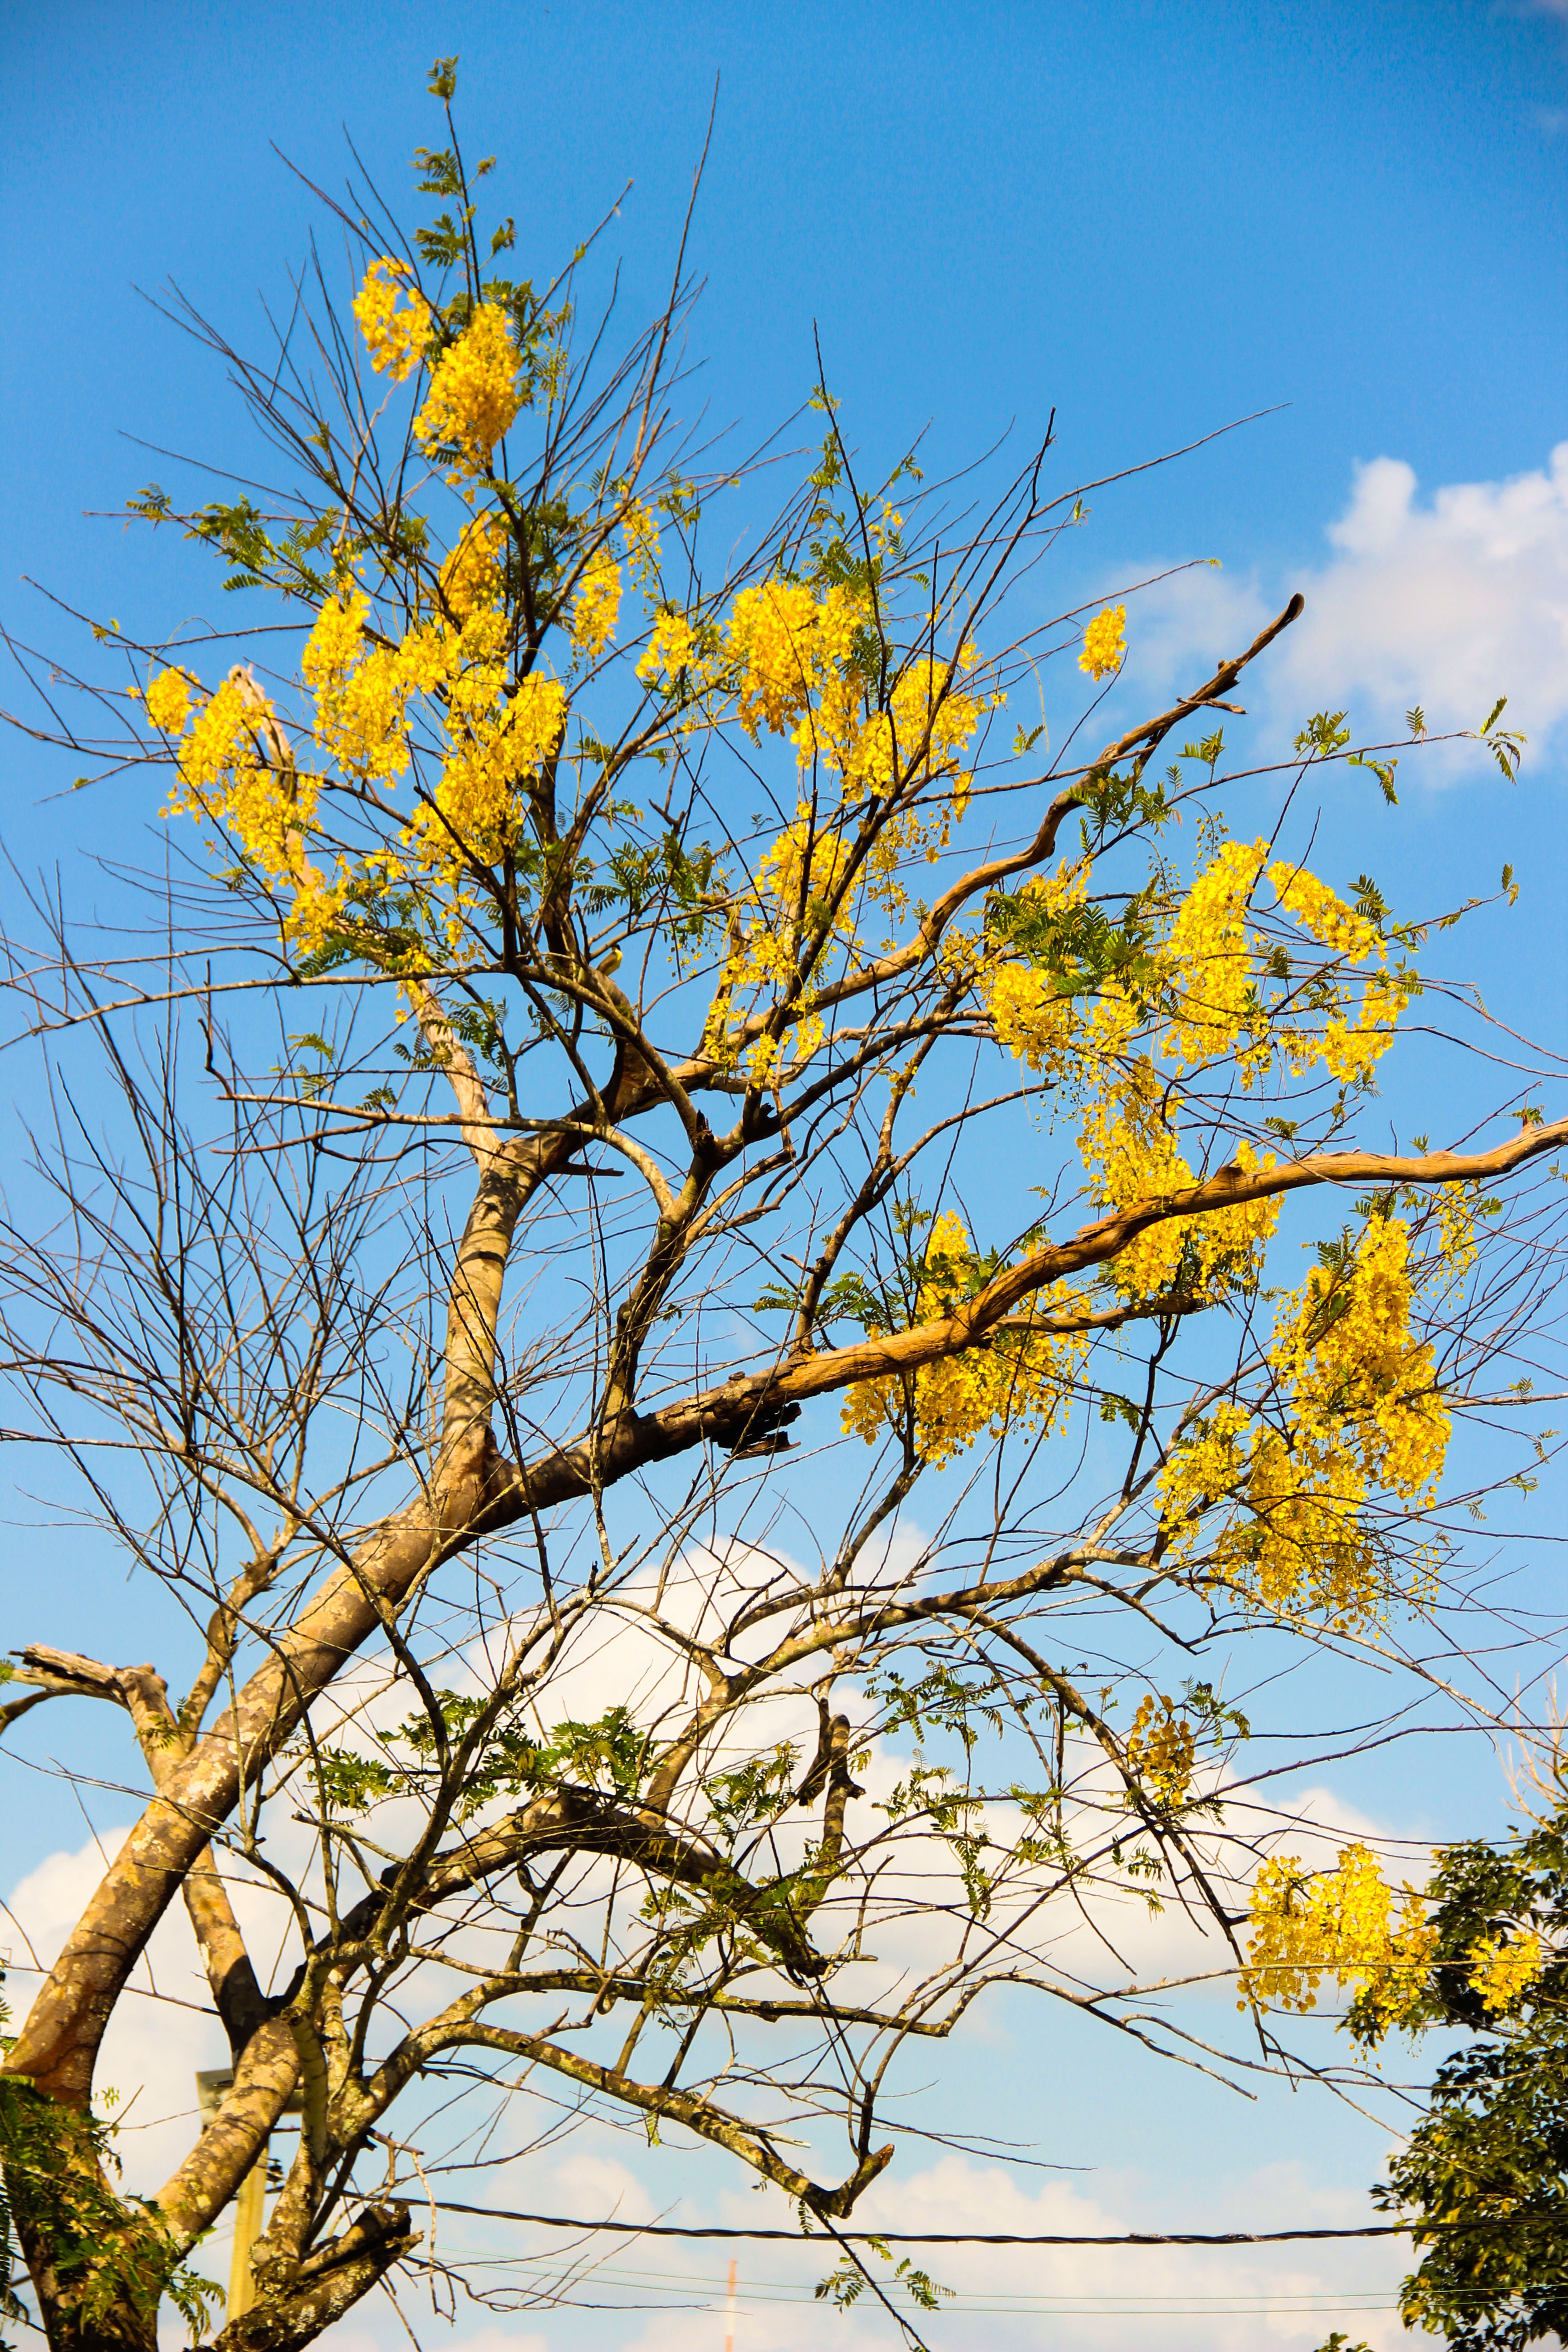
tree, branch, plant, sky, sunlight, leaf, flower, flying, autumn, yellow, season, larch, ip, flowering plant, maidenhair tree, yellow ip, woody plant, land plant